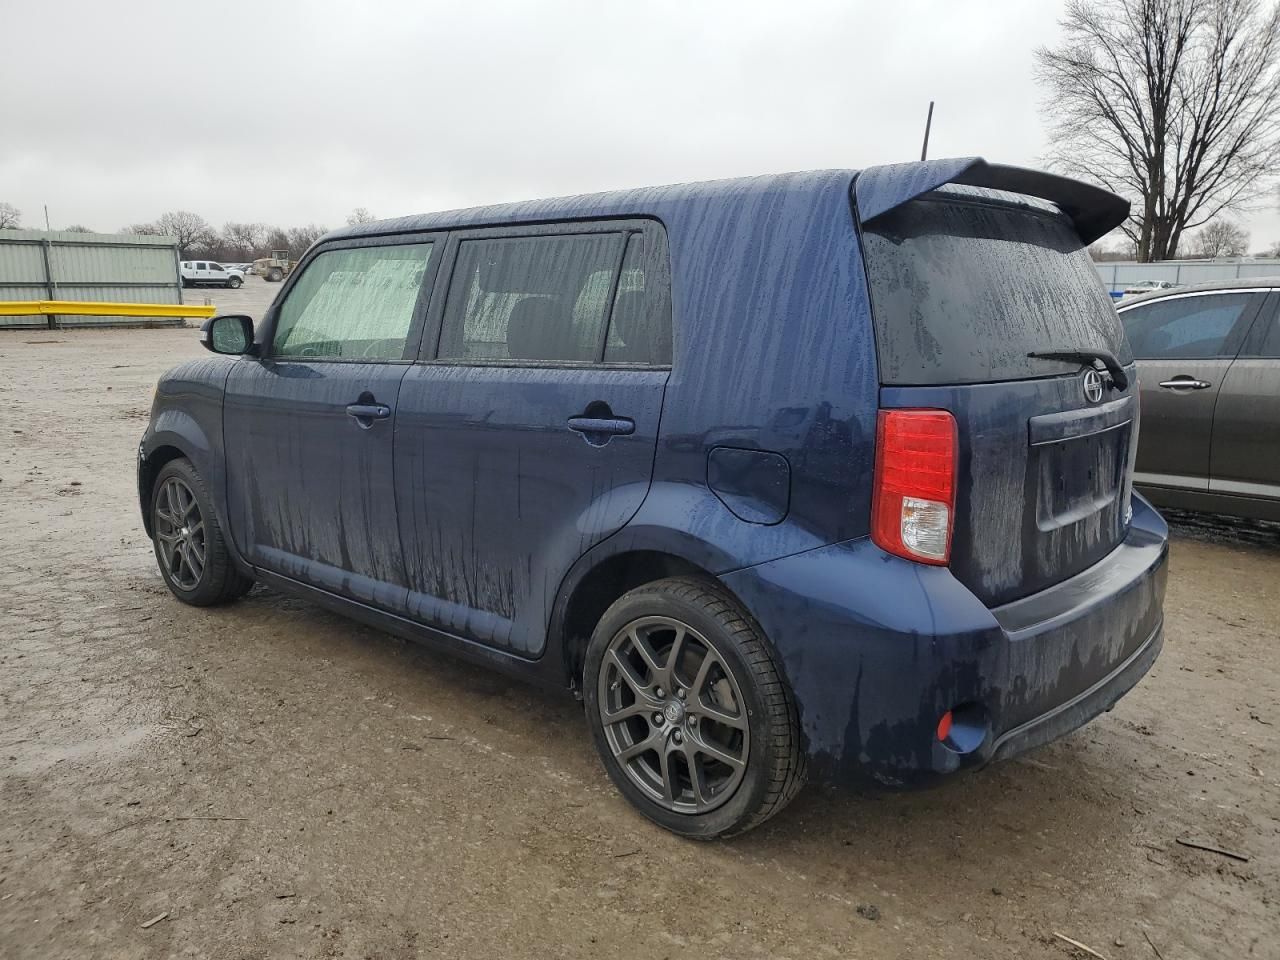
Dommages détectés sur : pare-choc avant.
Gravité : mineur